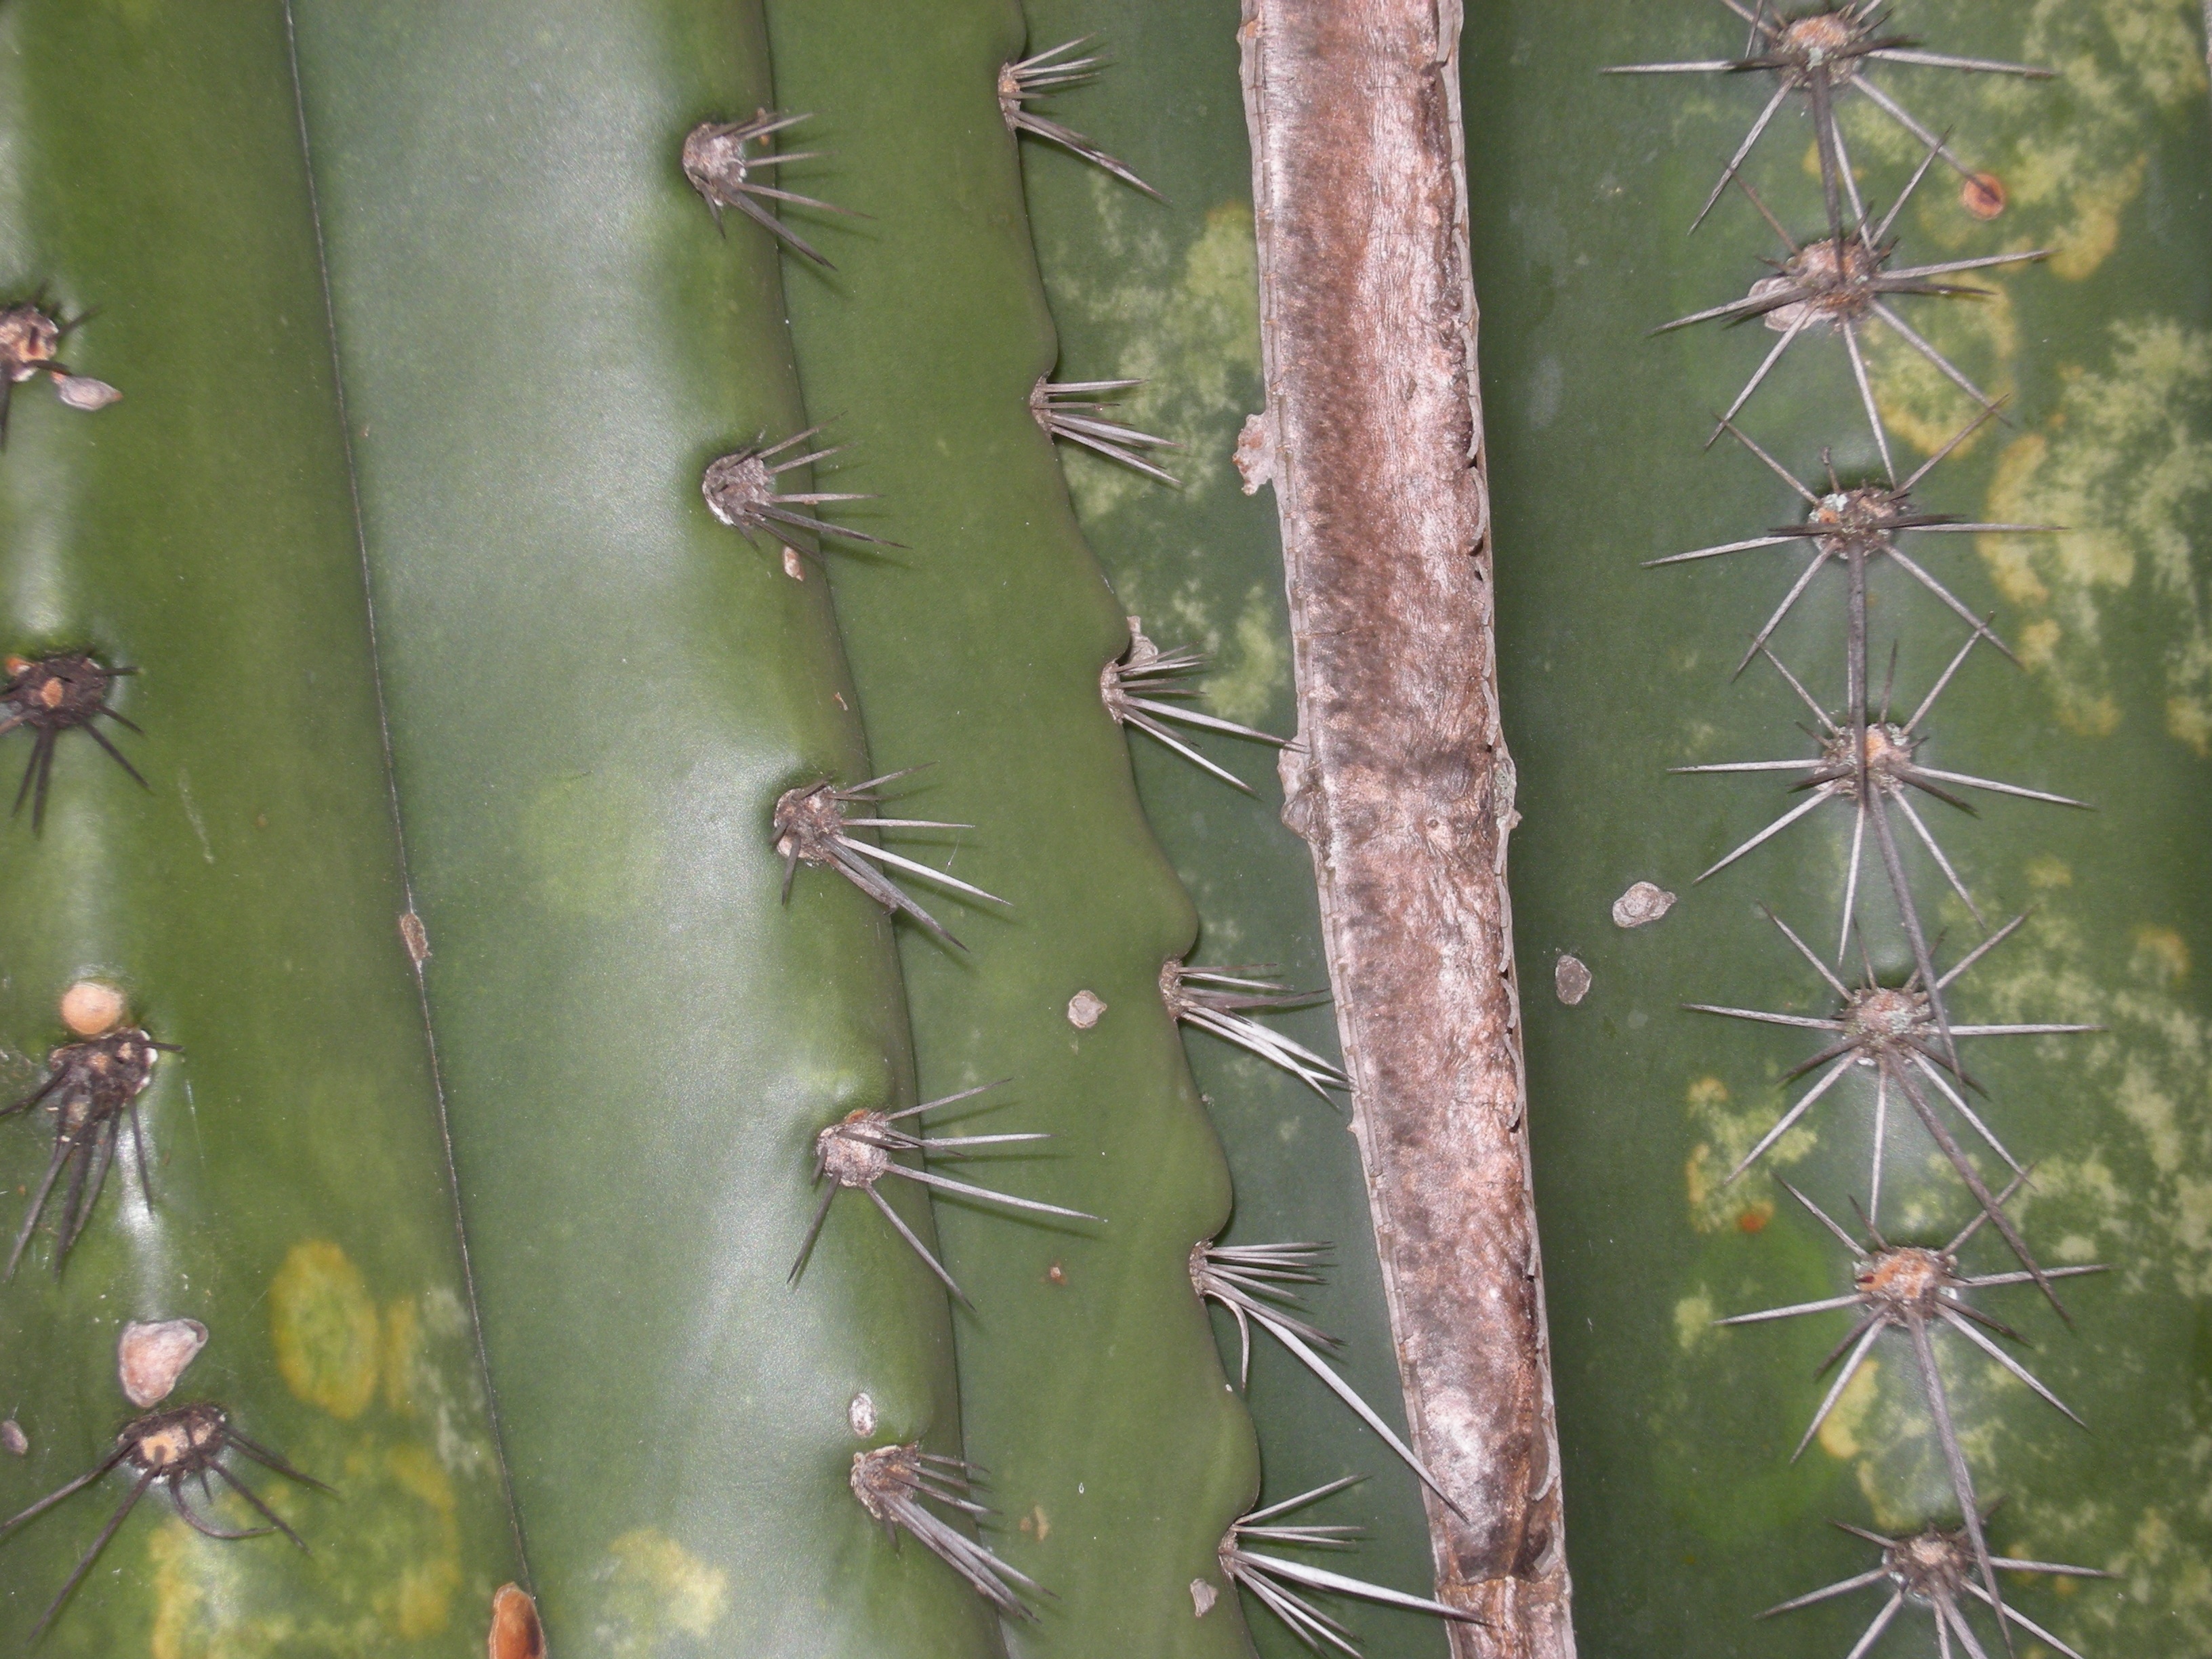
cactus, plant, desert, flower, thorn, green, botany, garden, flora, fauna, caryophyllales, botanic, flowering plant, prickly pear, plant stem, land plant, thorns spines and prickles, hedgehog cactus, acanthocereus tetragonus, san pedro cactus, cactus prick